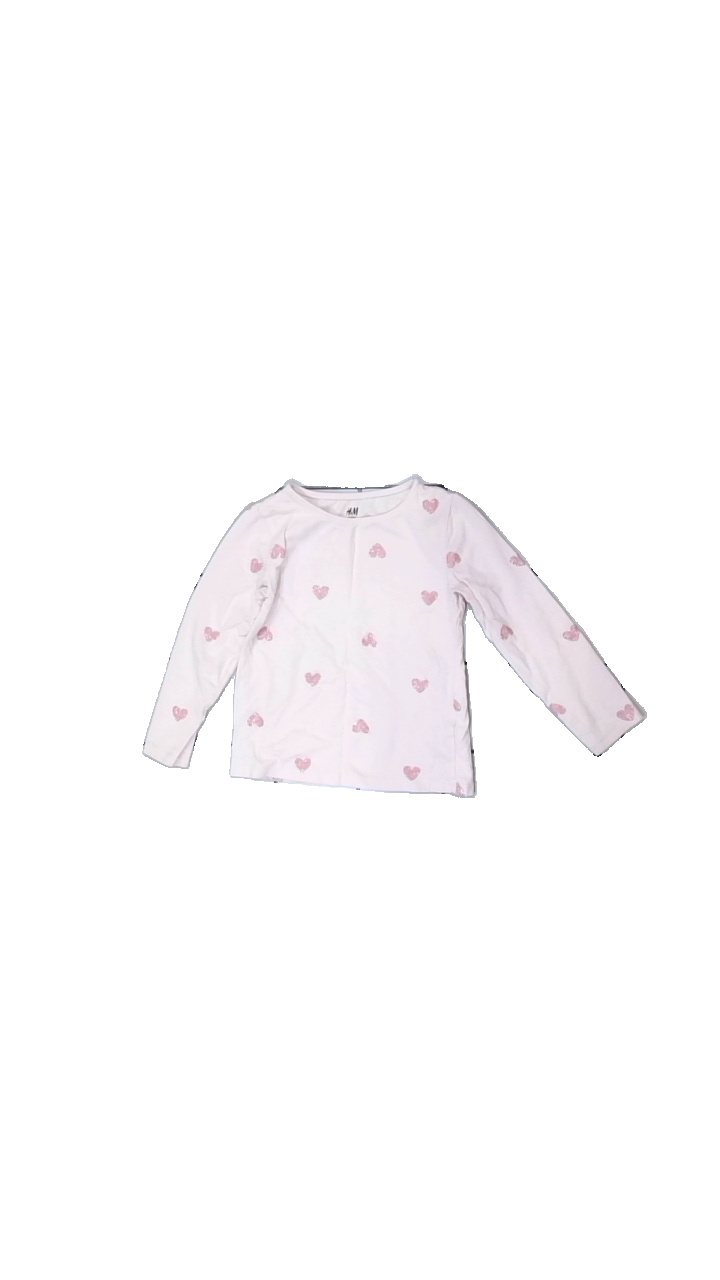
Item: Top (Children)
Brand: H&m
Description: rosa långärmad tröja med hjärtan över hela, svag fläck fram
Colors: Pink
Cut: Regular
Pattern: Other
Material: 100% cotton
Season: All
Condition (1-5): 4
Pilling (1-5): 5
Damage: fläck
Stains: Minor
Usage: Reuse
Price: <50